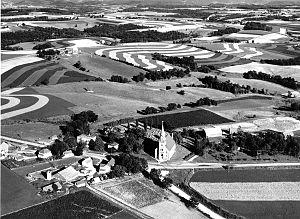
La culture en bandes est une méthode agricole qui consiste à cultiver un champ divisé en longues et étroites bandes alternées dans un système de rotation des cultures. Il est utilisé lorsqu'une pente est trop raide ou lorsqu'il n'existe aucune autre méthode permettant de prévenir l'érosion du sol. Les cultures les plus courantes pour la culture en bandes sont les cultures les plus semées telles que le foin, le blé ou d'autres plantes fourragères, en alternance avec des bandes de cultures en rangées telles que le maïs, le soja, le coton ou la betterave sucrière. Les fourrages servent principalement de culture de couverture. Dans certains systèmes, des bandes dans des zones particulièrement érodées sont utilisées pour développer une végétation protectrice permanente ; dans la plupart des systèmes, cependant, toutes les bandes sont alternées sur une base annuelle.